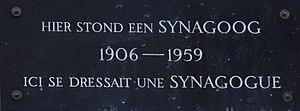
L'histoire des Juifs en Belgique ou sur le territoire lui correspondant actuellement, est attestée du xiiiᵉ siècle jusqu’à nos jours.